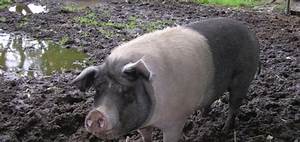
Label: sheep